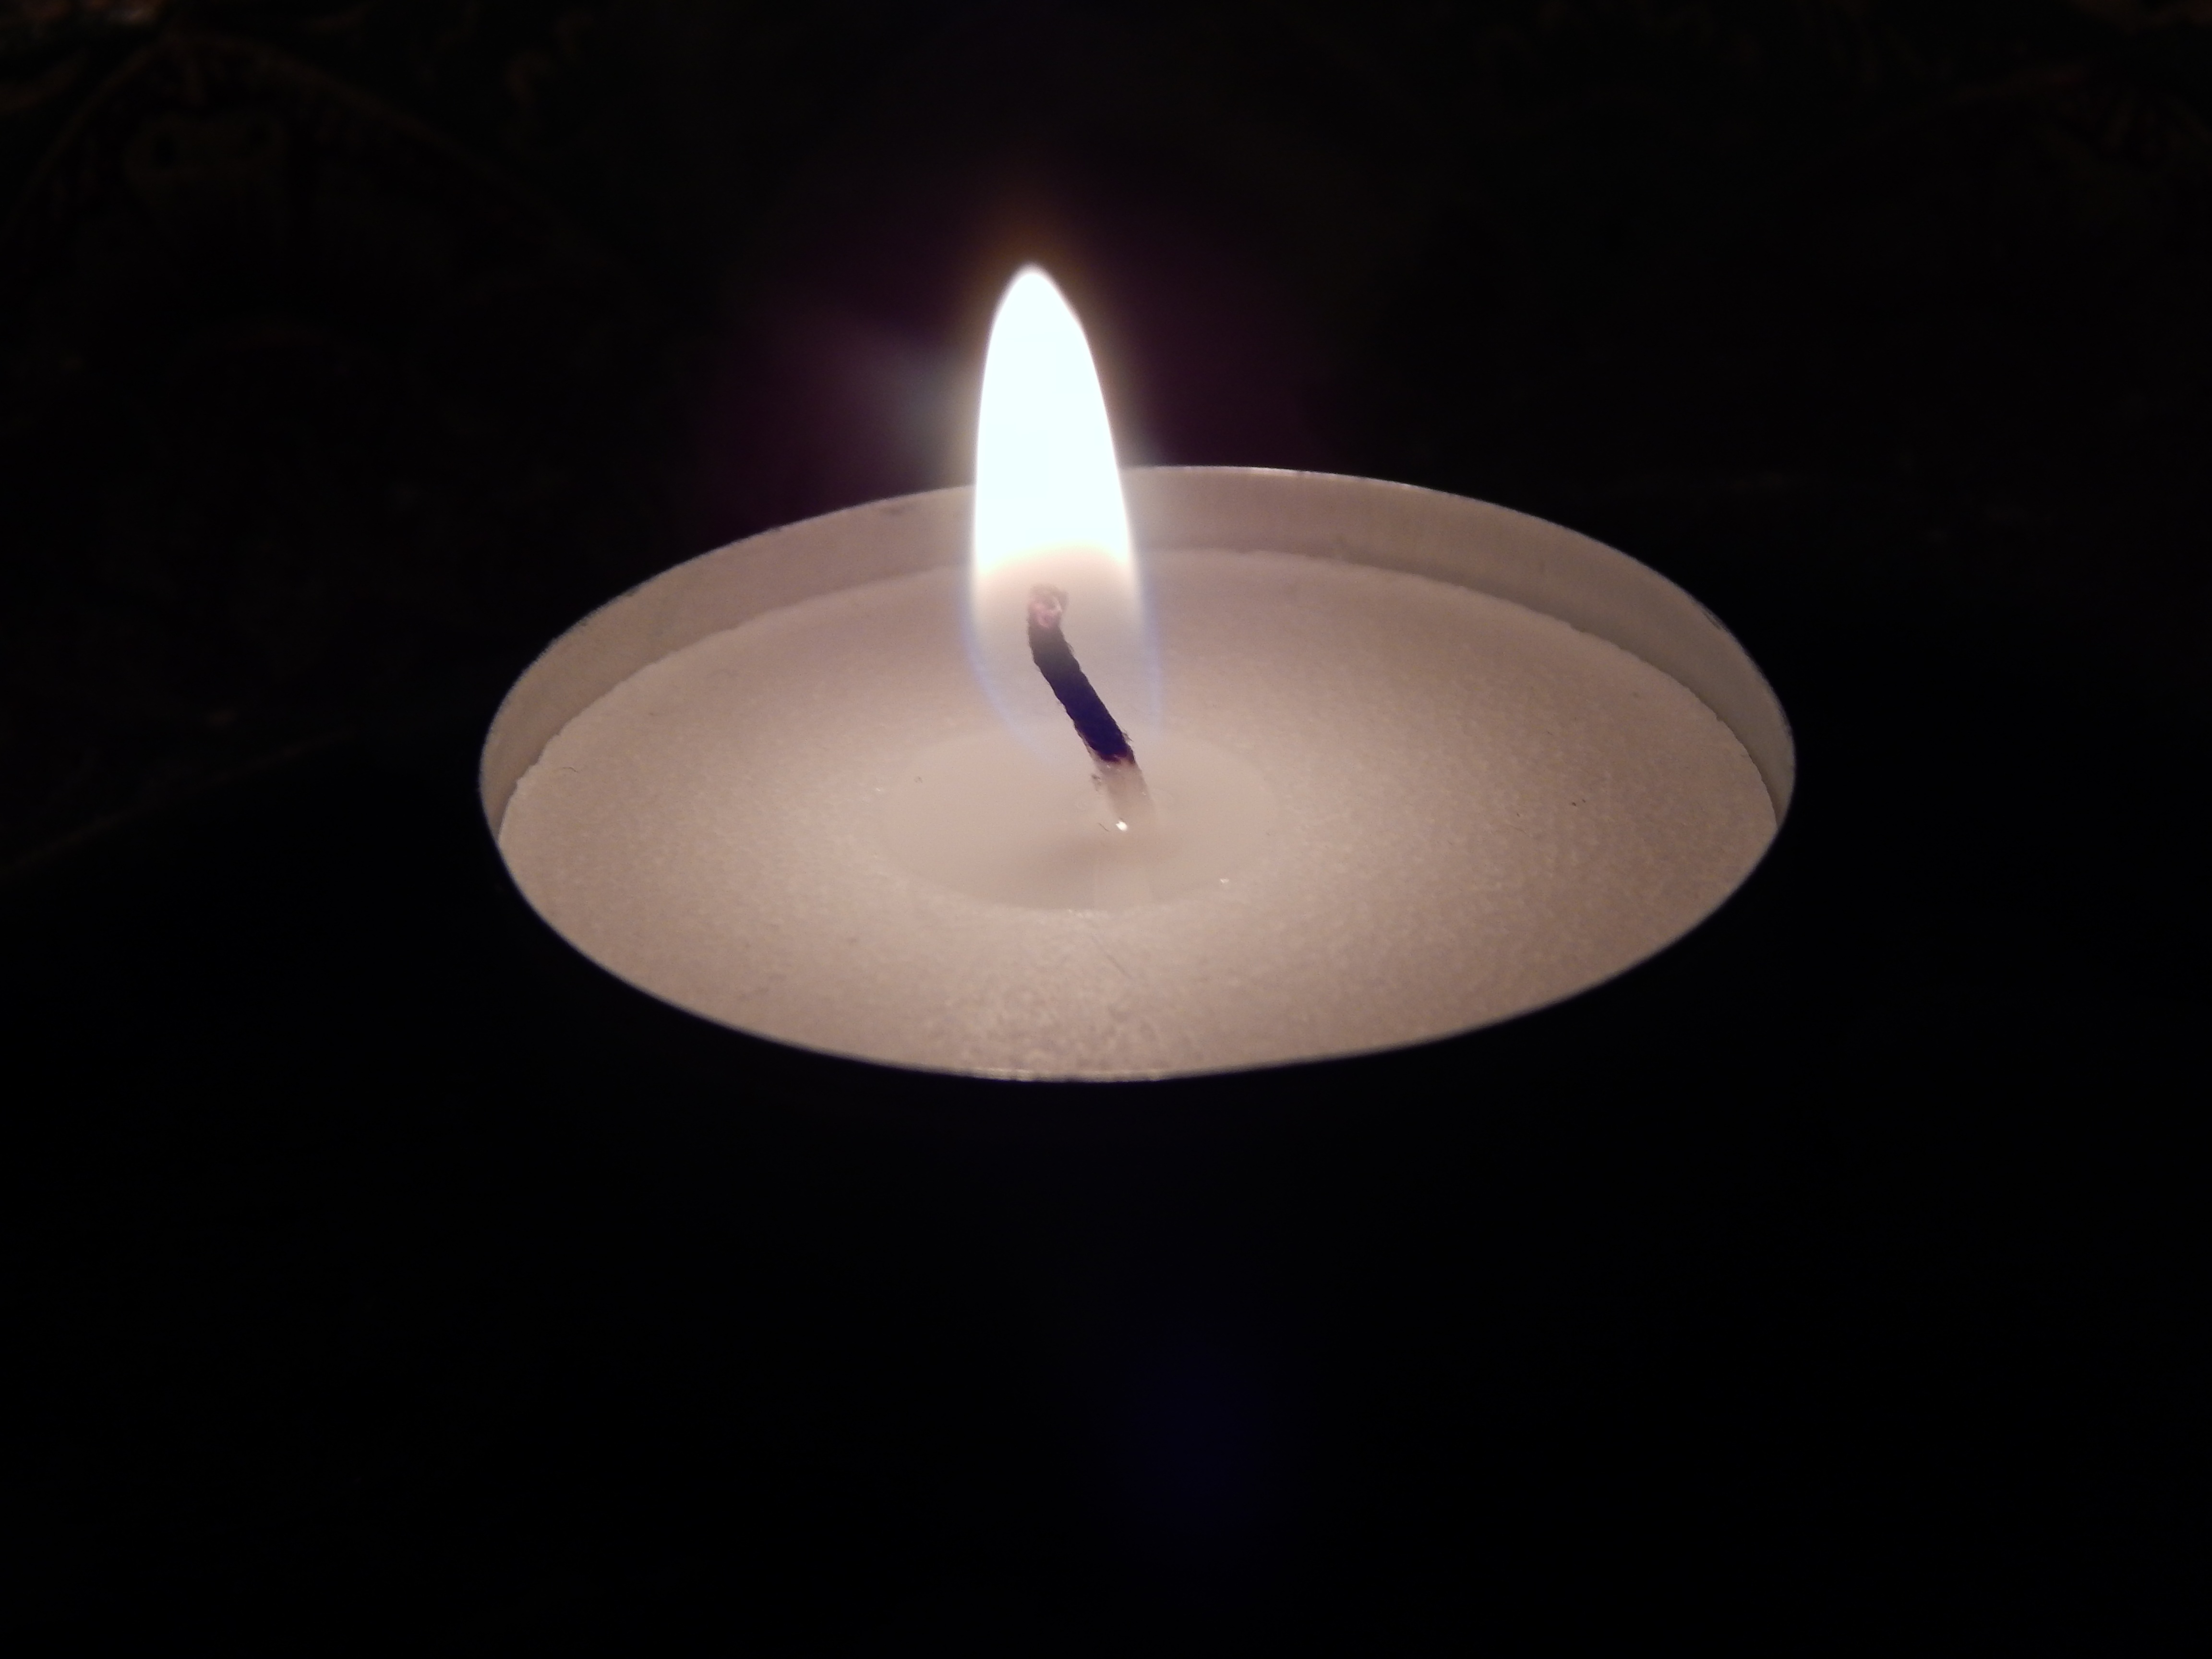
light, flame, candle, christmas, lighting, decor, circle, light fixture